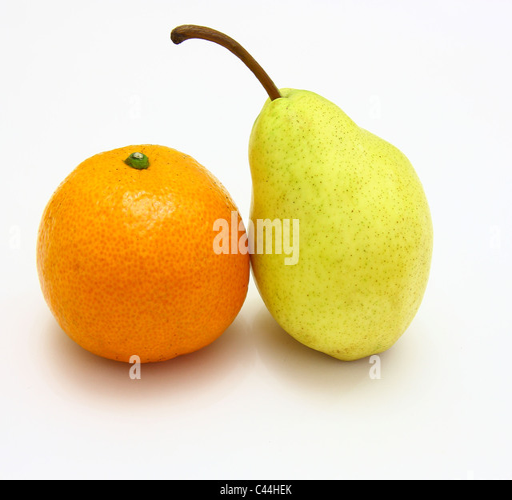
fruit , tangerine and pear lie on a white background